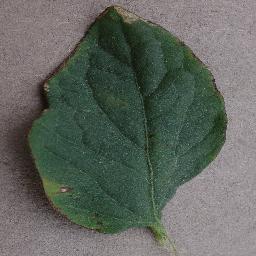
Label: Tomato___Bacterial_spot